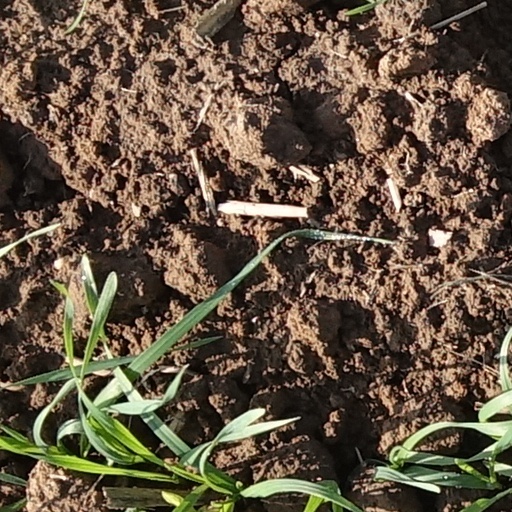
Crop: wheat